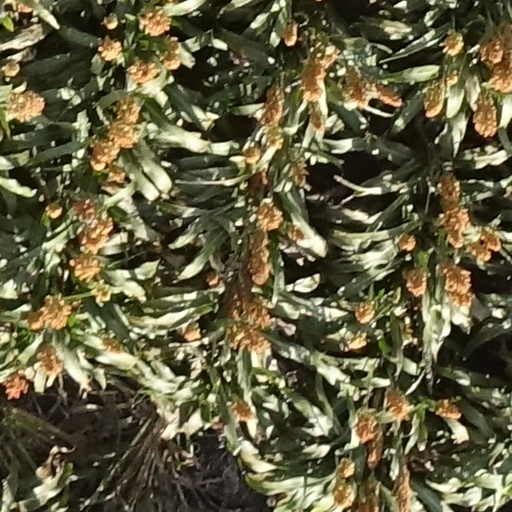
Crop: sorghum